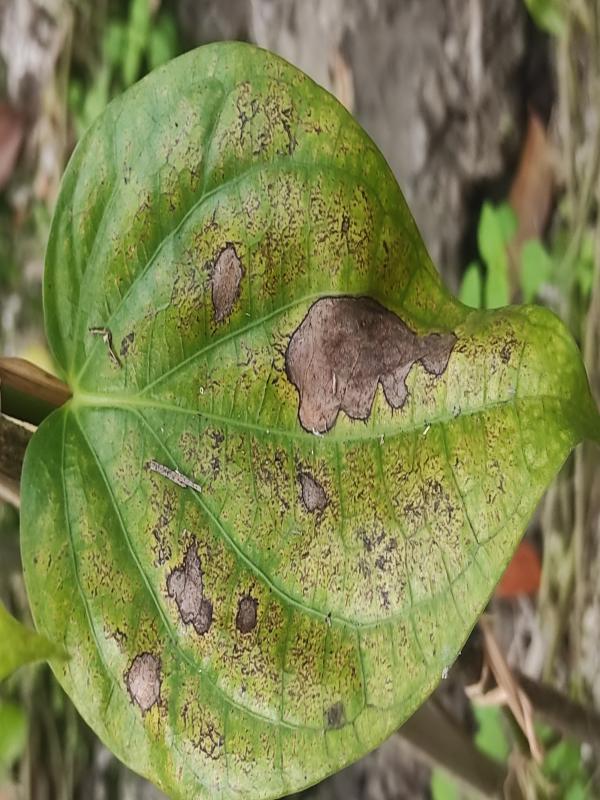
Label: Fungal_Brown_Spot_Disease